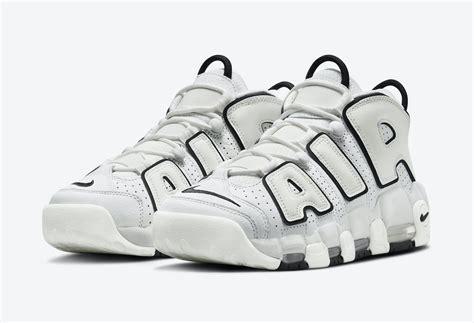
Brand: Nike
Model: Air More Uptempo